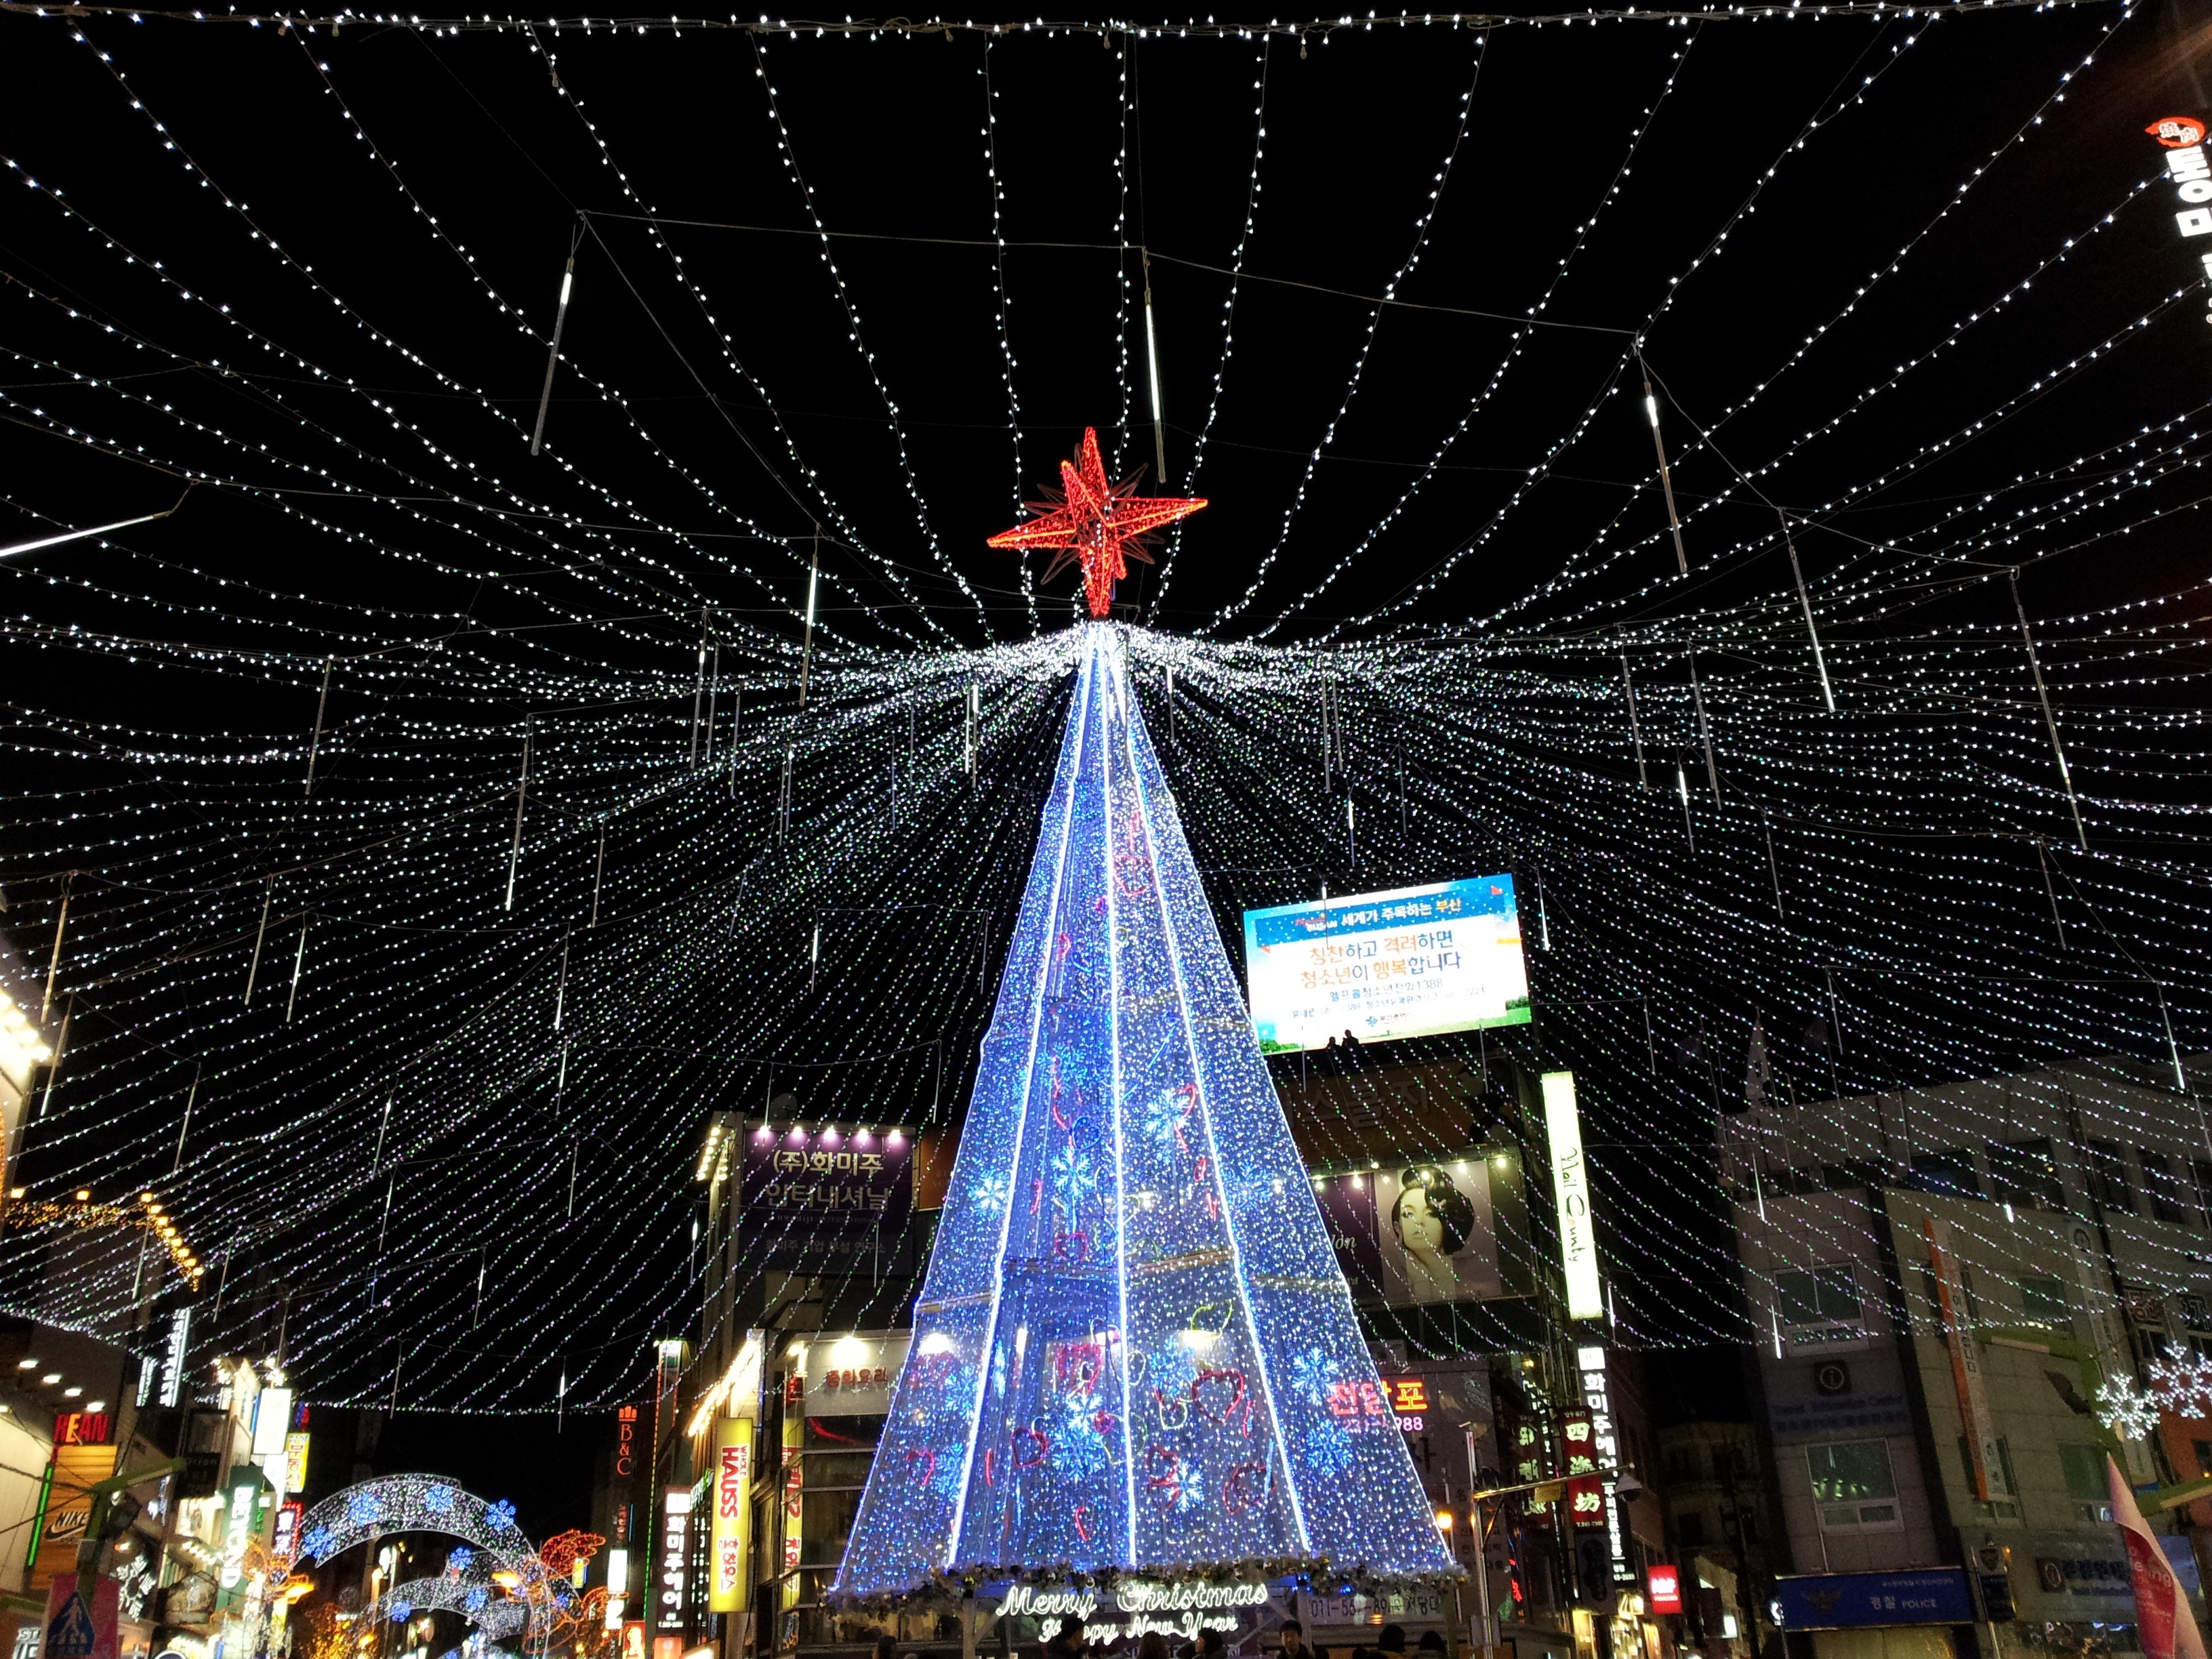
night, christmas, christmas tree, christmas decoration, christmas lights, large tree, city tree